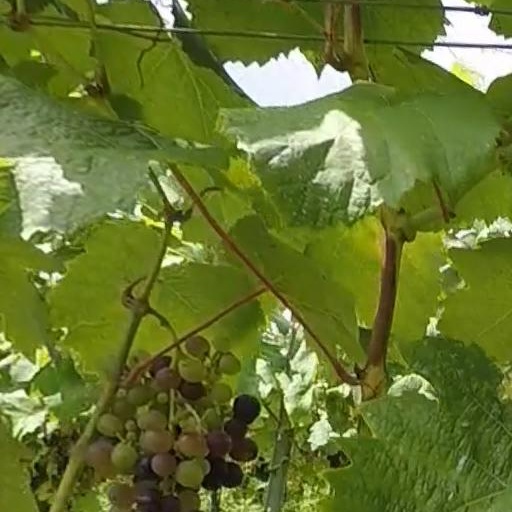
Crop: grape